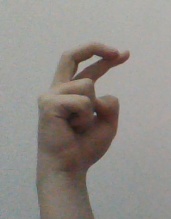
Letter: zay